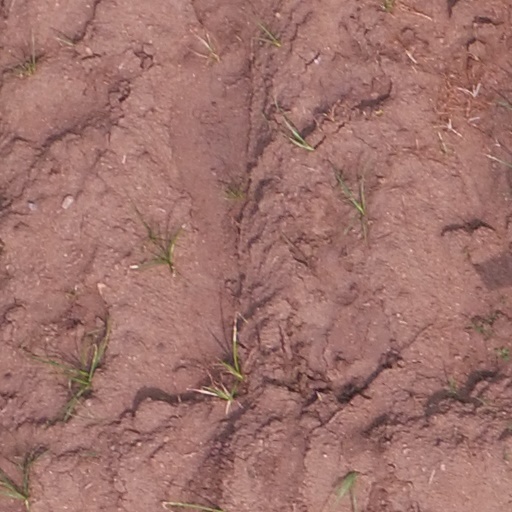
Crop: maize; corn